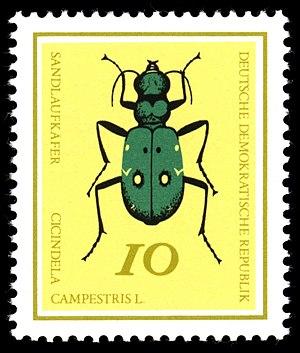
La Cicindèle champêtre est une espèce de coléoptères verts, parfois bleuâtres, plus rarement noirâtres. C'est un insecte chasseur redoutable d'une grande rapidité et d'un appétit féroce. Elle attrape ses proies à la course et effectue des vols courts en cas de danger. Sa larve, également carnivore, vit dans un terrier vertical où elle attend qu'une proie passe à sa portée.